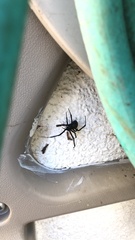
Species: Lactrodectus_hesperus